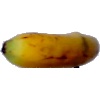
Label: banana_lady_finger